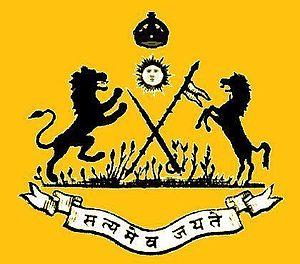
Baraundha est un ancien État princier des Indes aujourd'hui intégré au Madhya Pradesh.